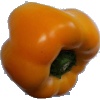
Label: Pepper Yellow 1